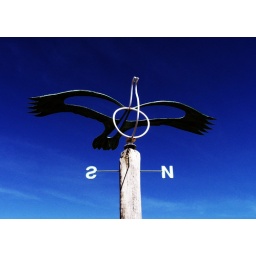
Which way doth the wind blow.... Which way shalt thou take... a weathervane against blue sky